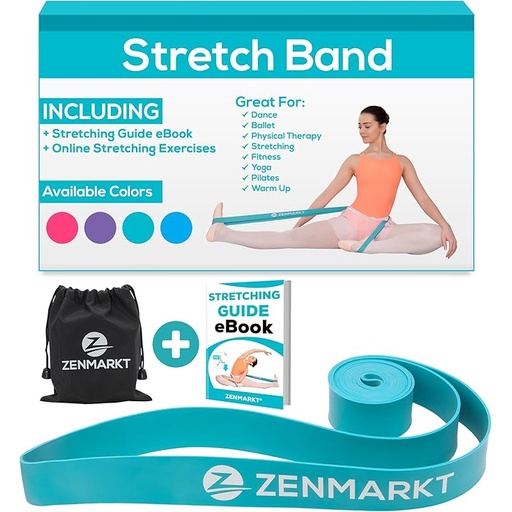
Zenmarkt Ballet Stretch Bands for Flexibility and Strength - Stretch Bands Ideal to Have as Dance Equipment in Every Competition - Suitable for Gymnastics, Cheerleading, and Pilates Training
About This Improve Strength & Flexibility: Made of natural rubber, Zenmarkt’s stretch bands provide a strength of 20-40lbs, making them perfect for warming up before training for professional dancers, and ideal for new performers looking to improve their strength and flexibility Versatile for All Dancers: Our ballet stretch bands' flexibility makes them ideal for any type of dancer, from ballet dancers to cheerleaders and gymnasts, as well as those practicing Pilates. Besides flexibility, it can help improve range of motion, and posture and enhance overall athletic performance Improve Performance & Prevent Injury: Our stretch bands for flexibility can be used for various stretching exercises, including warm-ups, cool-downs, and deep stretching. It can also be used for resistance training, making it a versatile addition to any dancer or athlete's training regimen Ideal for Rehab: Our stretch band is not only perfect for dancers and athletes, but it's also an essential tool for physical therapy. It can be used to help alleviate symptoms of ITBS syndrome, a common overuse injury that affects the iliotibial band, which runs from the hip to the knee. By performing targeted stretches with our band, patients can help reduce pain, improve flexibility, and increase their range of motion Bonus eBook Included: As a bonus, we're offering a free eBook on stretching that can be accessed by scanning the QR code included in the product's flyer. The eBook provides valuable information on the benefits of stretching, different types of stretching, and specific exercises that can help improve flexibility and reduce the risk of injury. With this eBook, you'll have all the tools you need to get the most out of your stretch band and take your training to the next level Overview Brand : Zenmarkt Material : Natural Rubber Color : Teal Item Weight : 4.96 ounces Sport : Exercise and Fitness
Brand: Zenmarkt
Category: Sporting Goods > Fitness & General Exercise Equipment > Exercise Bands & Loops